Große Berliner Kunstausstellung

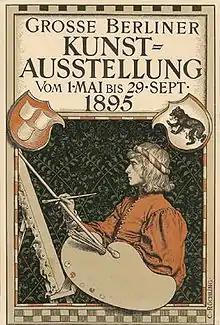
An advertising poster at the Great Berlin Art Exhibition 1895 by Carl Röchling

In 1913, on the occasion of the Emperor's jubilee, the exhibition entitled "Große Berliner Kunstausstellung zum Regierungsjubiläum Seiner Majestät des Kaisers" (Great Berlin Art Exhibition on the Anniversary of the Reign of His Majesty the Emperor) was held. The wish to include the Berlin Secession in this Great Berlin Art Exhibition, with its own jury and halls, was not fulfilled. The Berlin Secession declined the invitation.